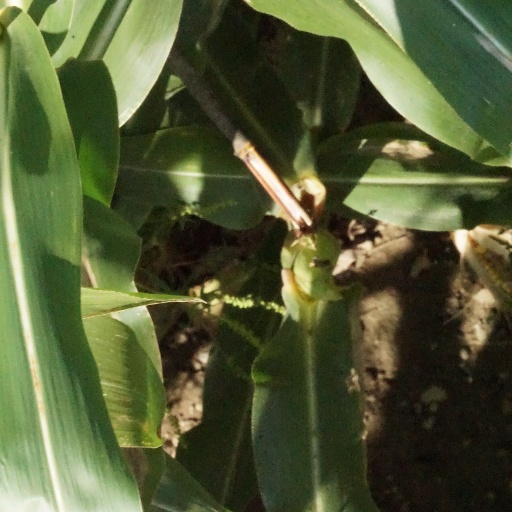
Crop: maize; corn